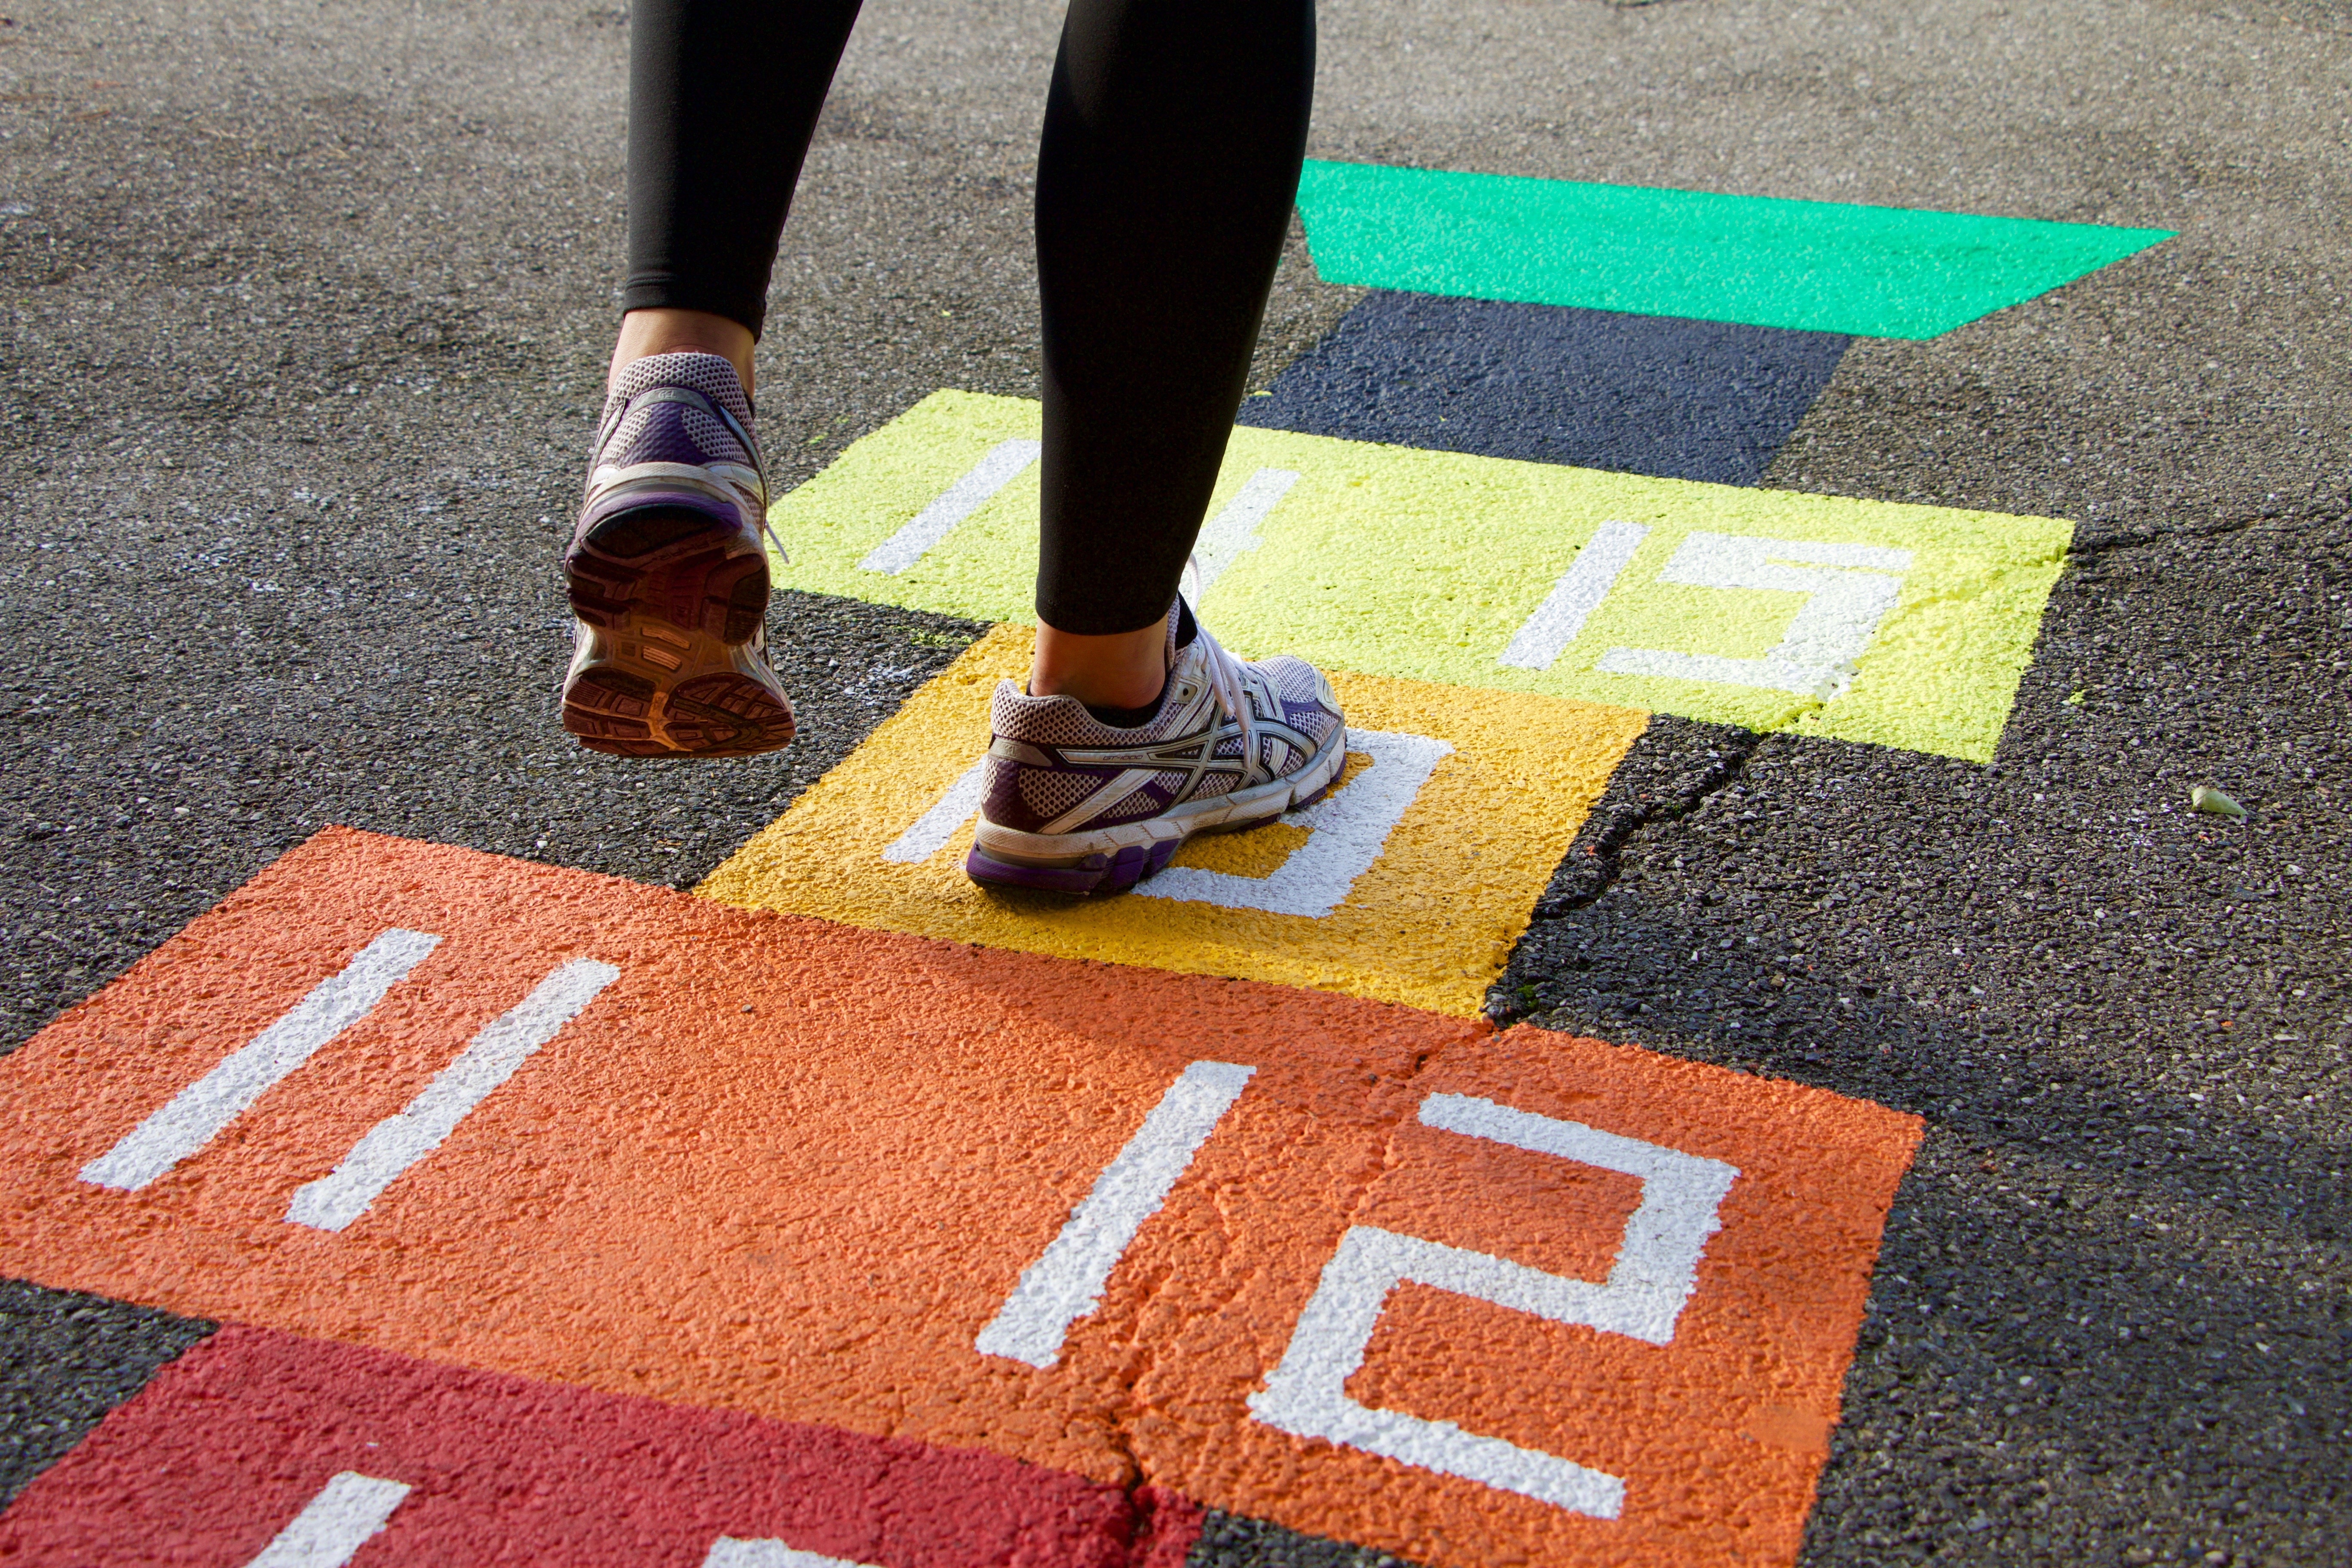
play, floor, asphalt, red, color, hop, art, children, playground, carpet, flooring, pay, pedestrian crossing, road surface